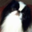
Label: dog